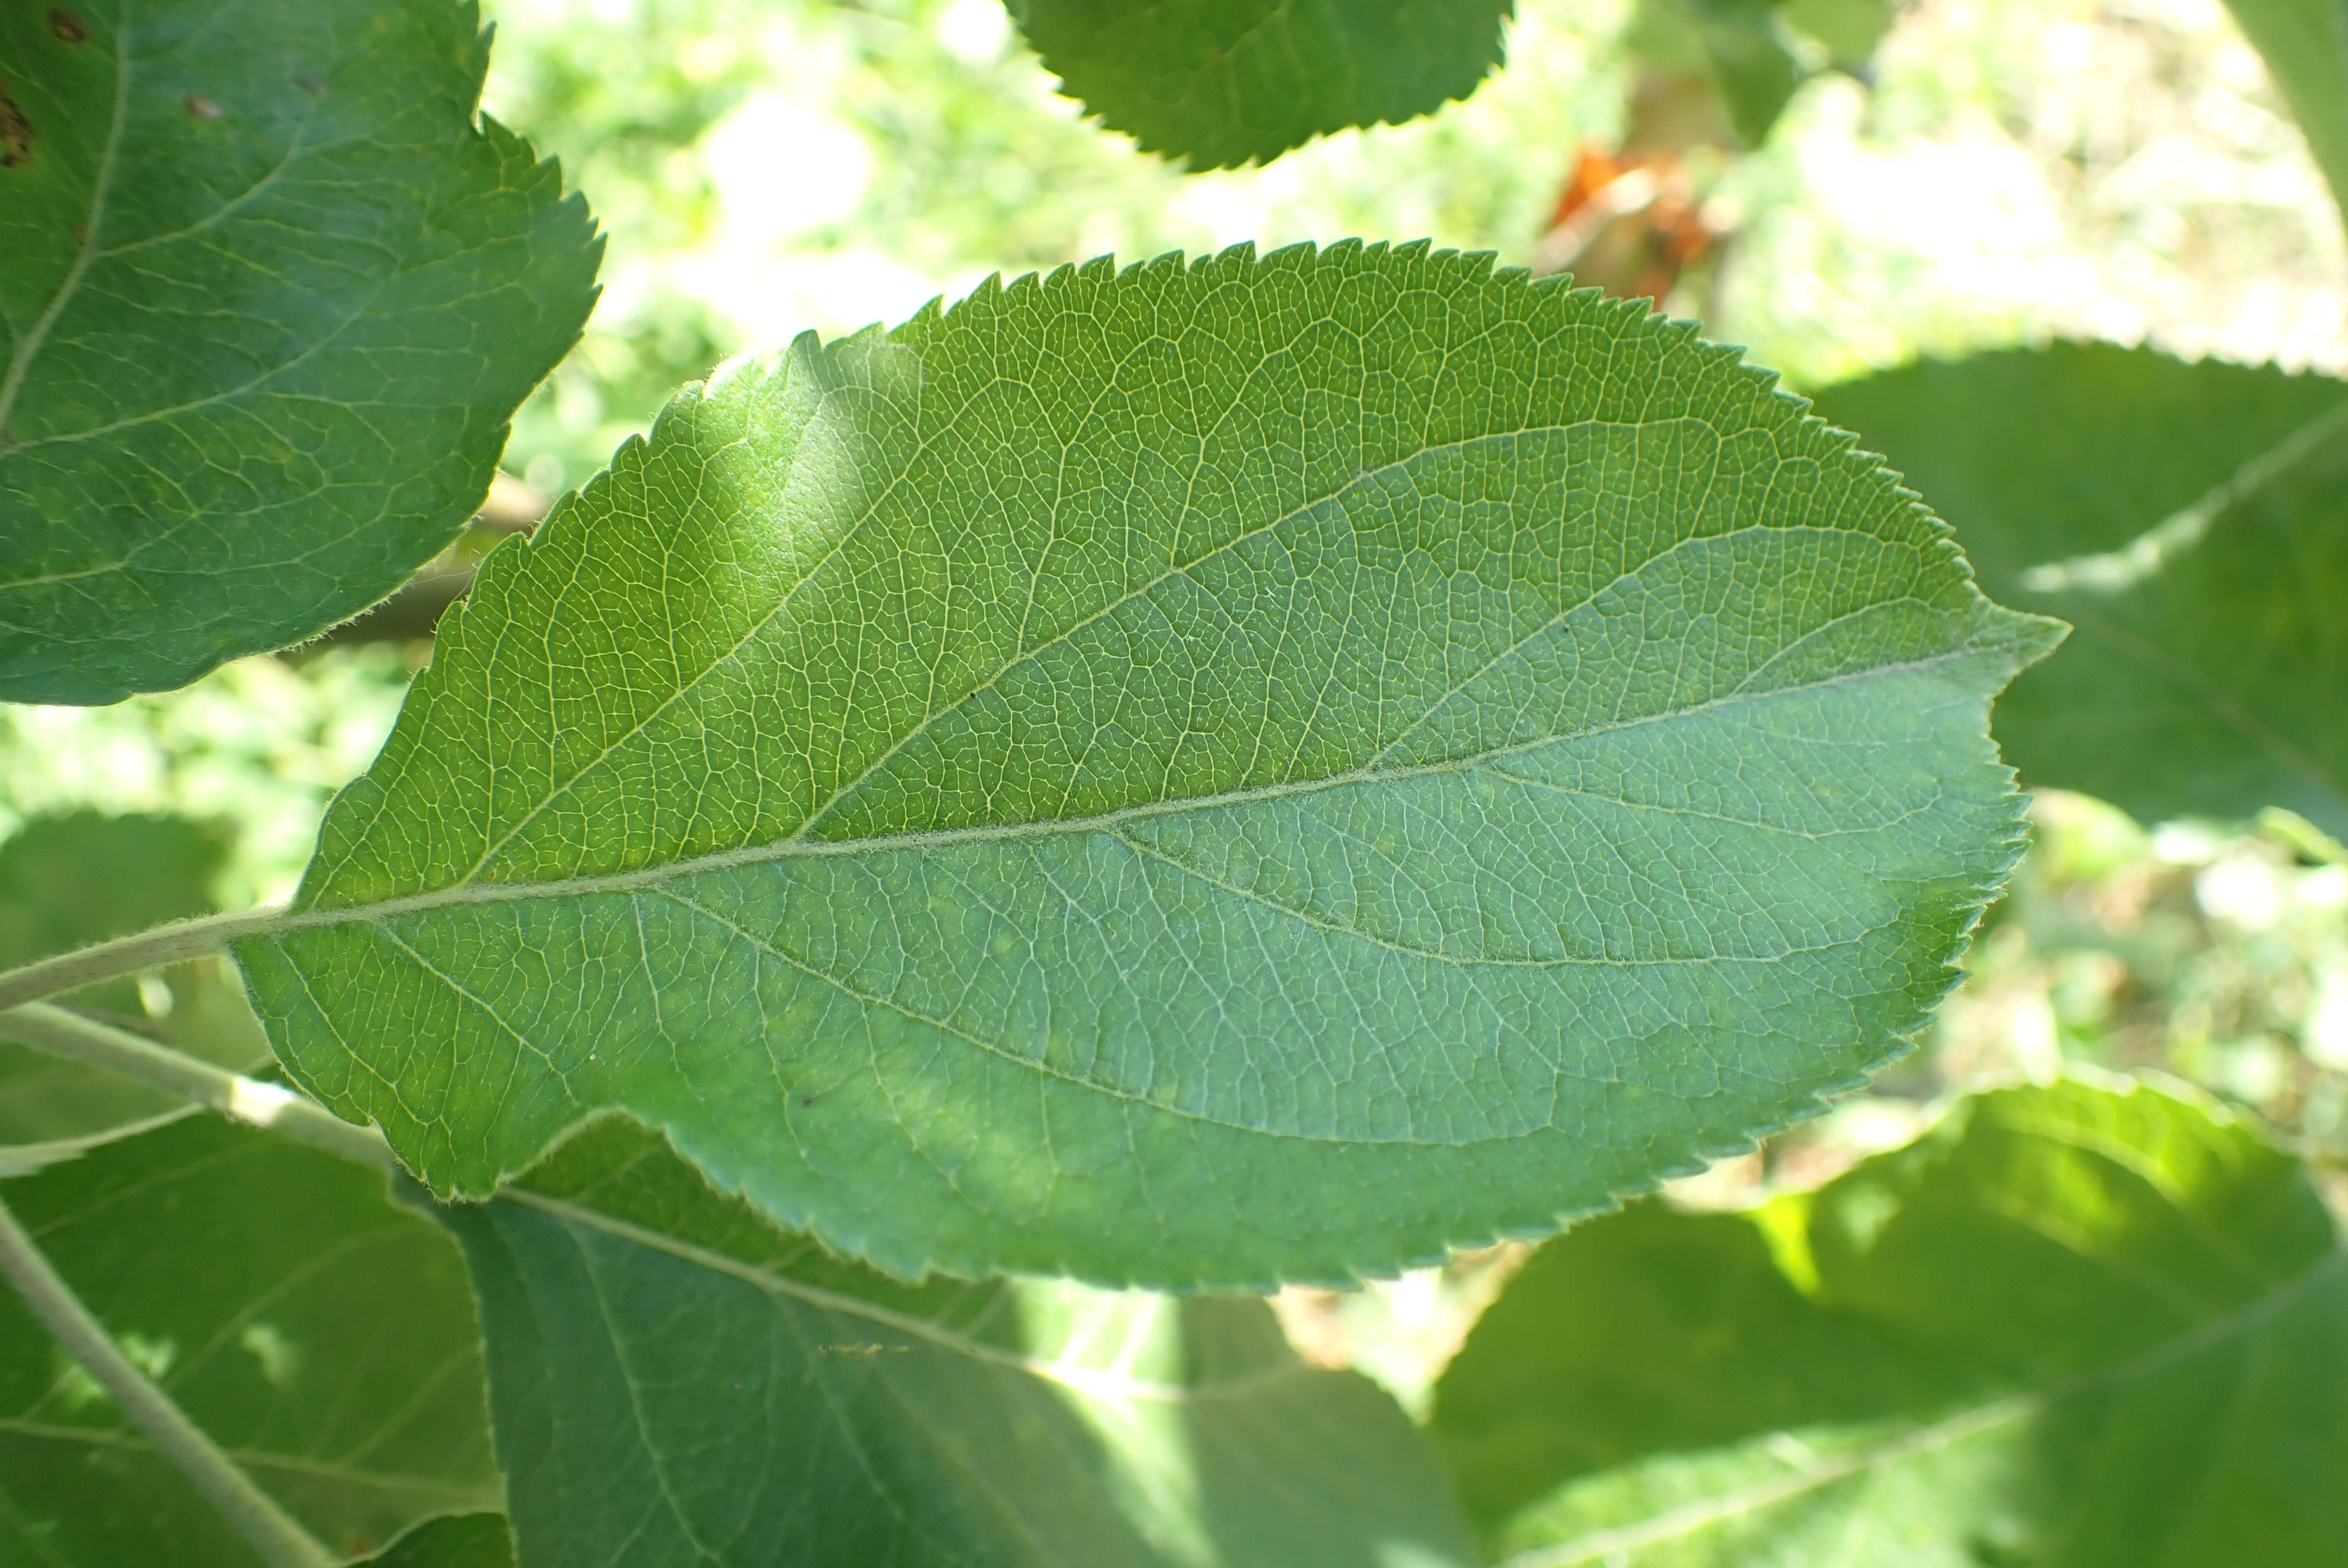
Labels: healthy